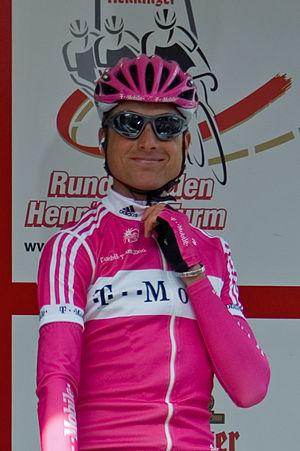
Patrik Sinkewitz né le 20 octobre 1980 à Fulda, est un coureur cycliste allemand, professionnel entre 2001 et 2014.
Patrik Sinkewitz né le 20 octobre 1980 à Fulda, est un coureur cycliste allemand, professionnel entre 2001 et 2014.